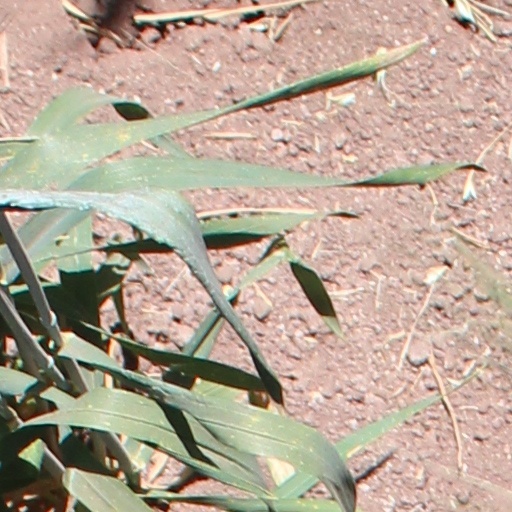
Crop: wheat